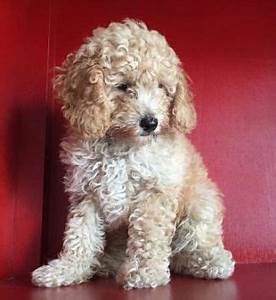
Label: dog